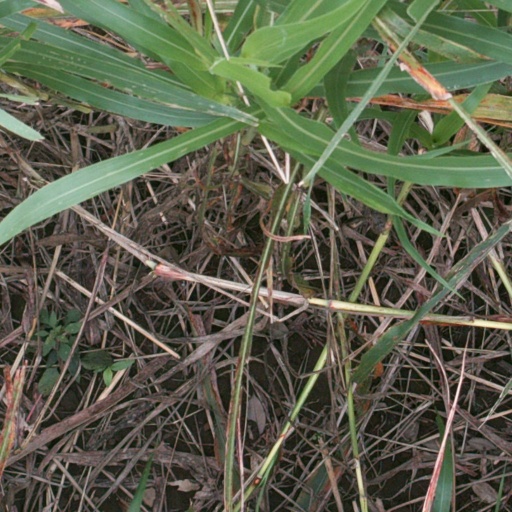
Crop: sorghum